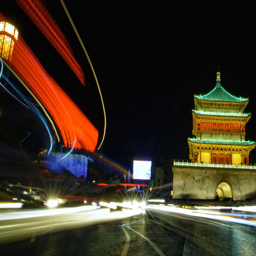
slow - shutter photograph of the busy streets at night